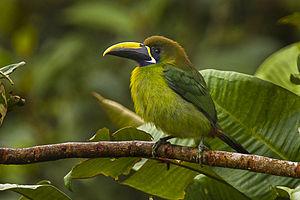
Le Toucanet à gorge bleue est une espèce d'oiseaux de la famille des Ramphastidae.